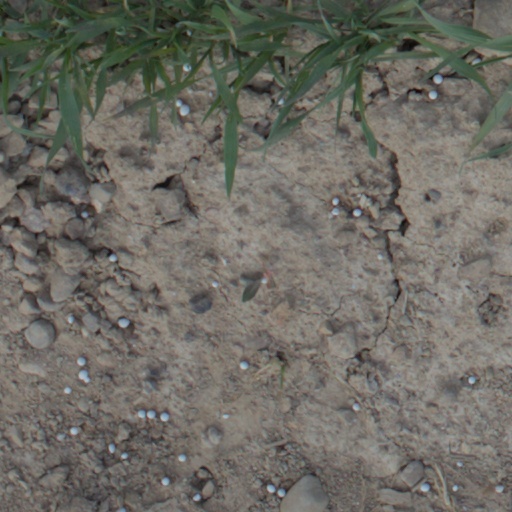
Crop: wheat